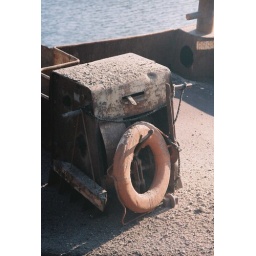
Lifebuoy still tied to an rusty flatboat docked in old, closed river portZenit 12XP , Helios 44M-4 2/58